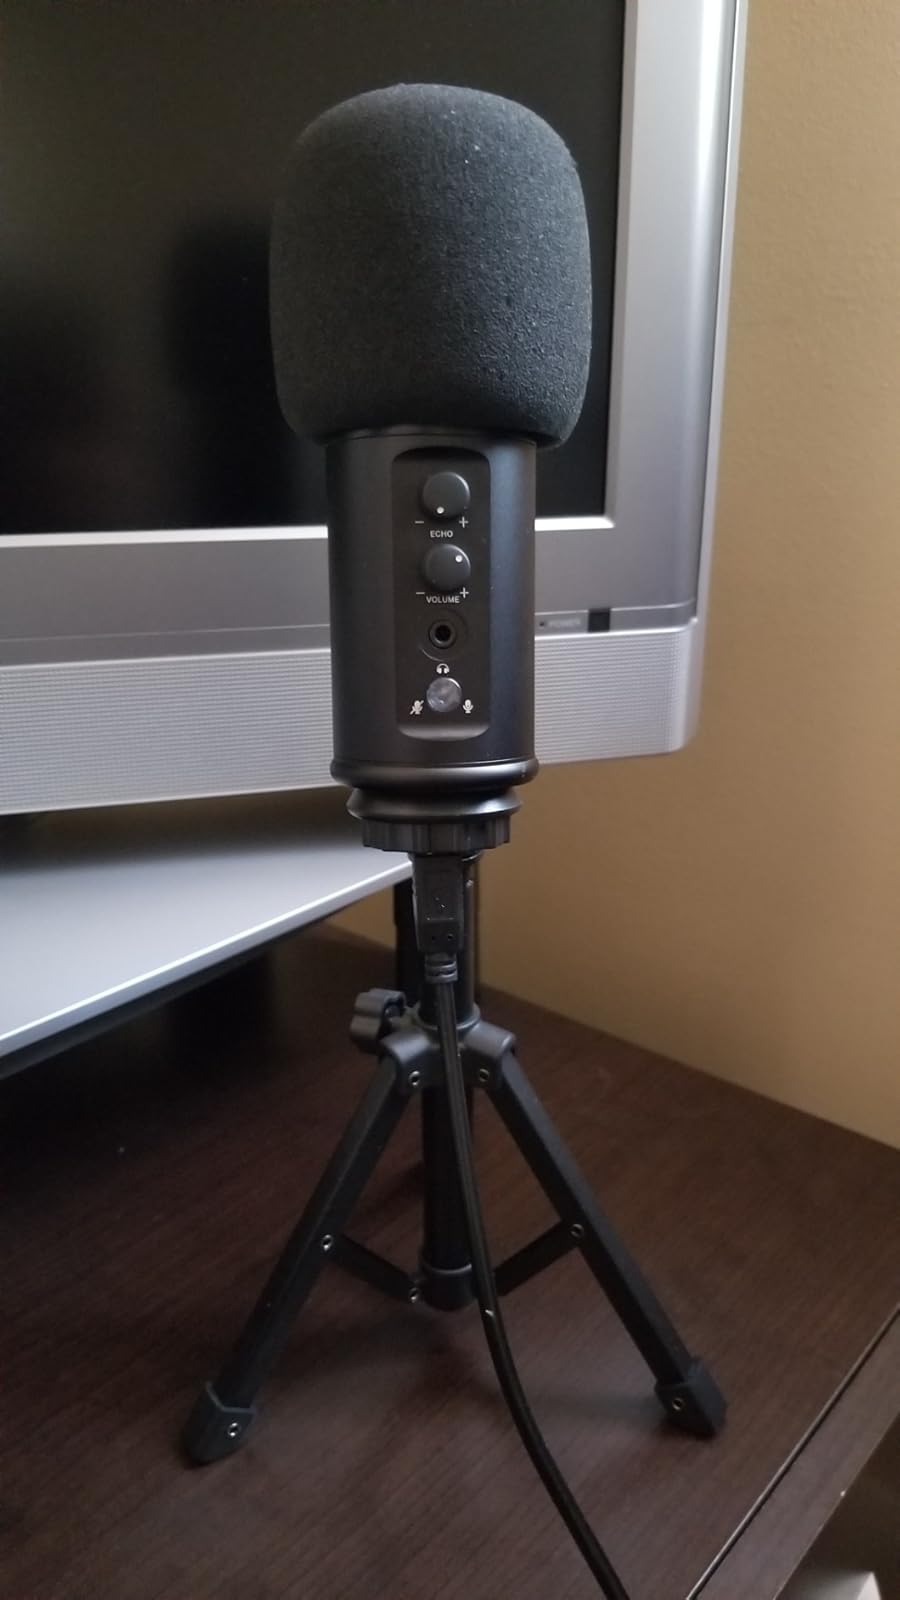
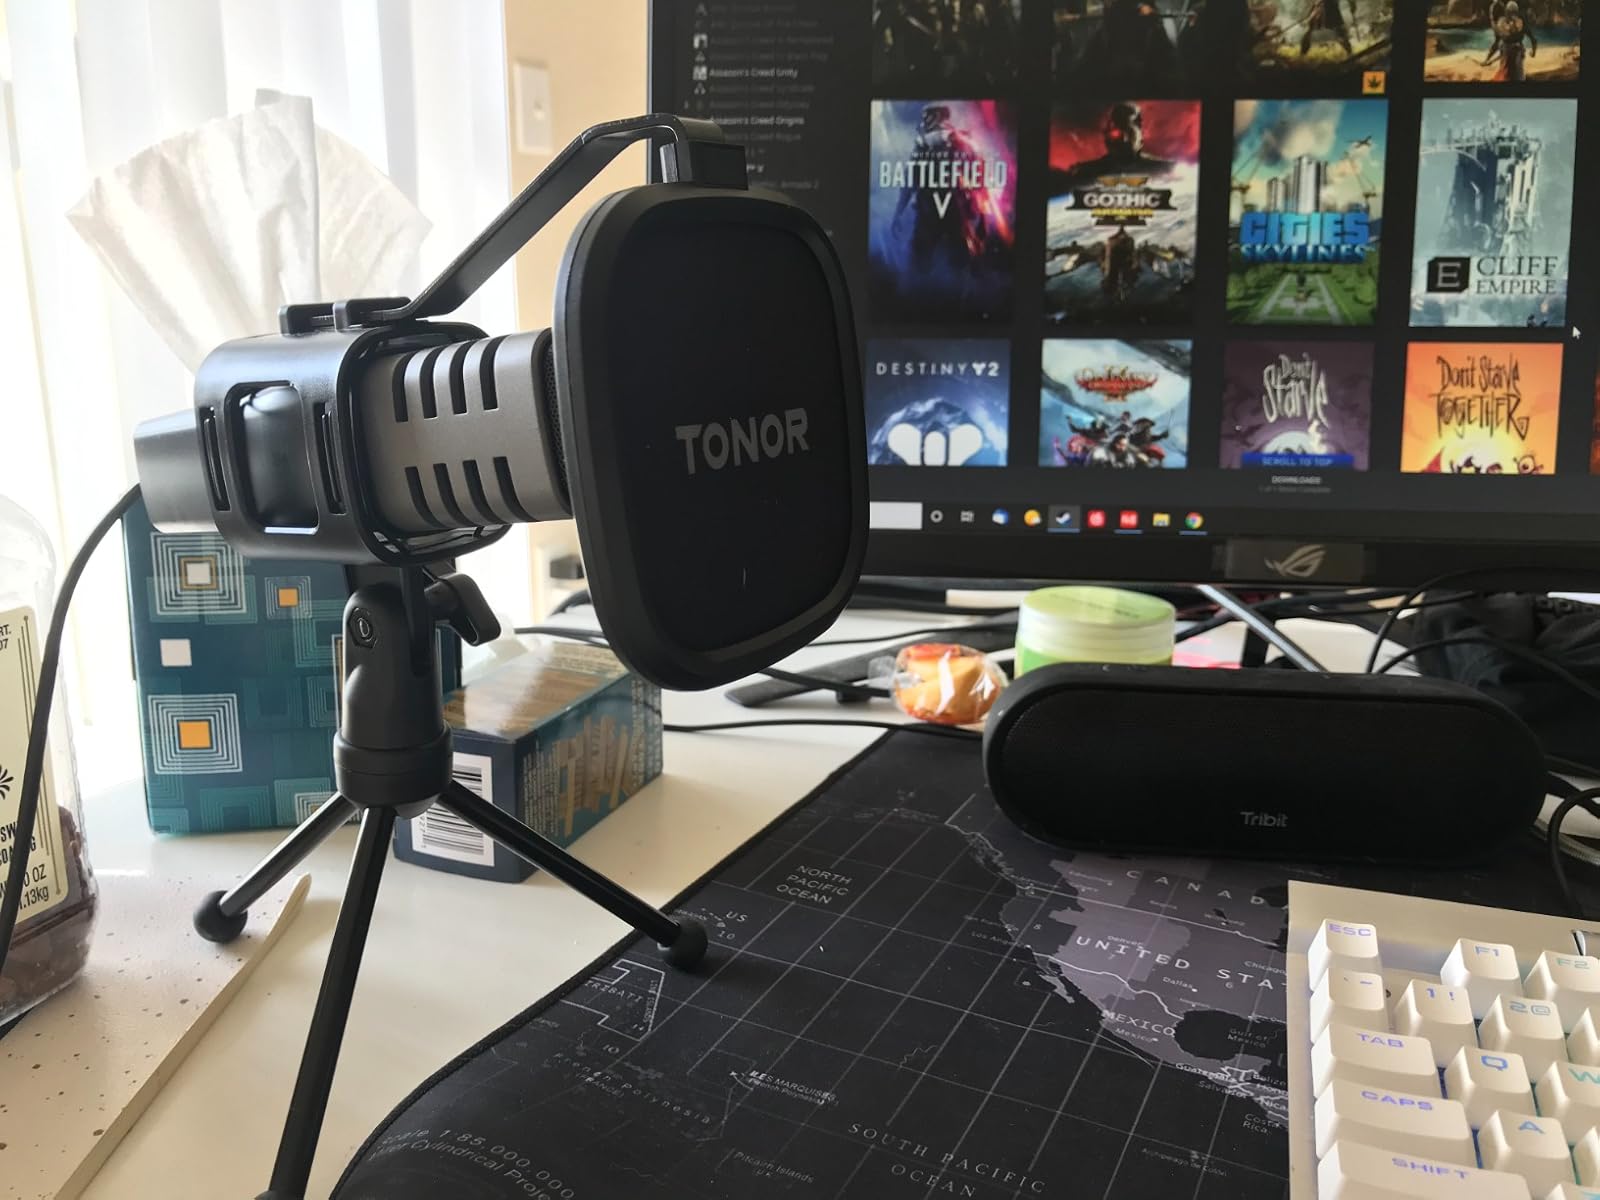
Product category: microphone
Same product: no